Amazons

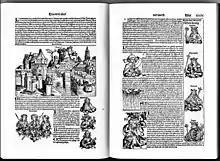
Amazons in the Nuremberg Chronicle by Hartmann Schedel, 1493

The origin of the word is uncertain. It may be derived from an Iranian ethnonym "*ha-mazan-" 'warriors', a word attested indirectly through a derivation, a denominal verb in Hesychius of Alexandria's gloss (""": 'to make war' in Persian"), where it appears together with the Indo-Iranian root "*kar-" 'make'.